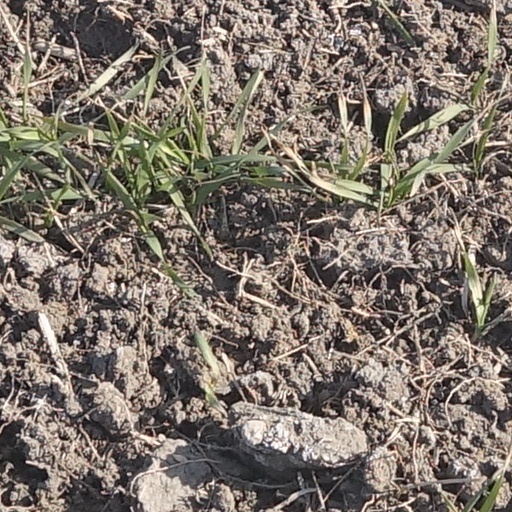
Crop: wheat